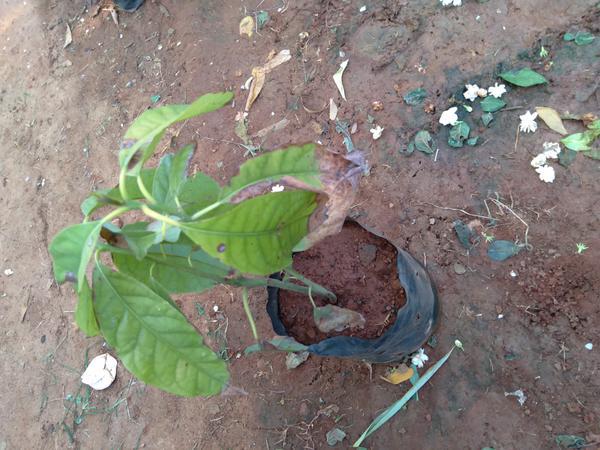
Plant: Mango